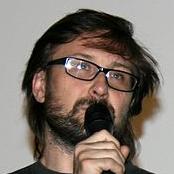
Age: 43